Mya (singer)

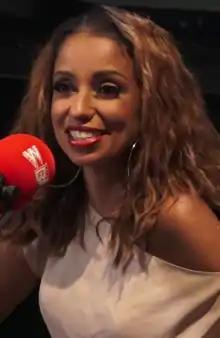
Mya in 2018

Mya Marie Harrison (born October 10, 1979), known professionally as Mýa, is an American singer, songwriter, dancer, record producer, and actress. She was born in Washington D.C. and studied ballet, jazz, and tap dance as a child. Her career began in television as a dance posse member on BET's "Teen Summit". She signed with University Records, an imprint of Interscope Records to release her first album "Mya" (1998). The album was led by her first single, "It's All About Me" (featuring Sisqó), which peaked within the top ten of the "Billboard" Hot 100. Her subsequent collaborative singles, "Ghetto Supastar (That Is What You Are)" (with Pras and Ol' Dirty Bastard) and "Take Me There" (with Blackstreet and Mase) were also met with commercial success.